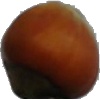
Label: Nut Forest 1